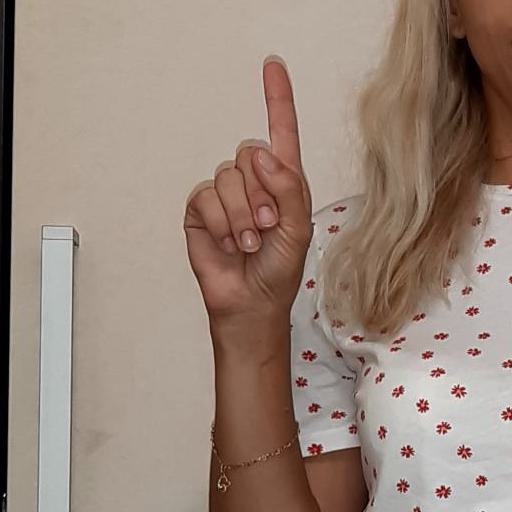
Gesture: one